Afro Samurai (video game)

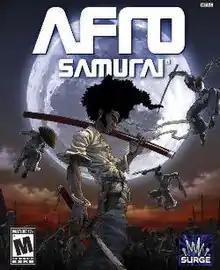

Afro Samurai is an action video game for the PlayStation 3 and Xbox 360, loosely based on the manga and anime series of the same name. It was announced in the February 2008 issue of "Play" magazine and released on January 27, 2009. The game was developed by Namco Bandai Games and in North America, it was the first (and would end up being the only) game published under their western label, Surge. In Europe and Australia the game was released under the Namco brand instead and was distributed by Atari Europe.